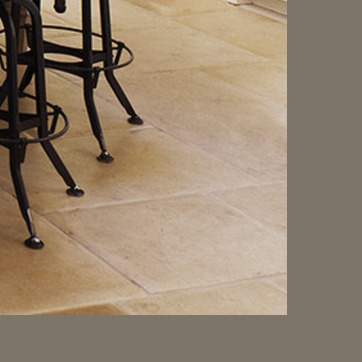
Material: tile